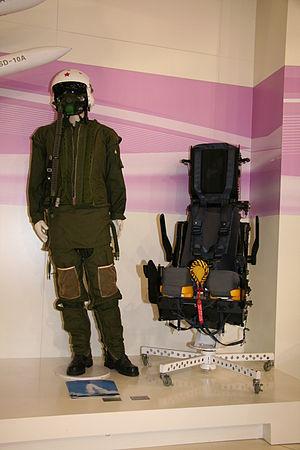
Siège éjectable - Salon du Bourget 2009
Un siège éjectable est un système de sécurité, visant à permettre au pilote et à l'équipage d'un avion de s'échapper de celui-ci lorsqu'il devient incontrôlable ou est sur le point de s'écraser. Il est principalement utilisé dans les avions militaires.